Perfumed Ball

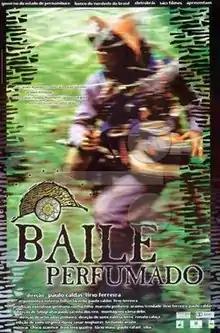
Theatrical release poster

Perfumed Ball is a 1996 Brazilian film directed by Lírio Ferreira and Paulo Caldas. Starring Duda Mamberti and Luiz Carlos Vasconcelos, it shows the history of how Benjamin Abrahão befriended Lampião, the leader of the Cangaço, and filmed his crimes — a feat the Brazilian army was not able to accomplish. It used footage taken in 1936 for Abrahão's 1959 film "Lampião, o Rei do Cangaço".